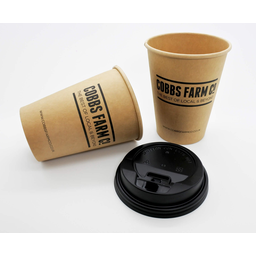
Label: paper